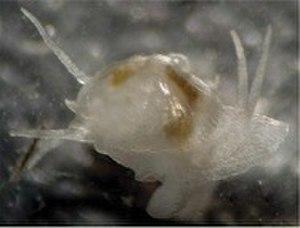
Les Vénéroïdes, ou ordre des Veneroida, sont un taxon de mollusques bivalves. L'ordre comprend quelques-uns des bivalves familiers, telles la palourde ou la moule zébrée.